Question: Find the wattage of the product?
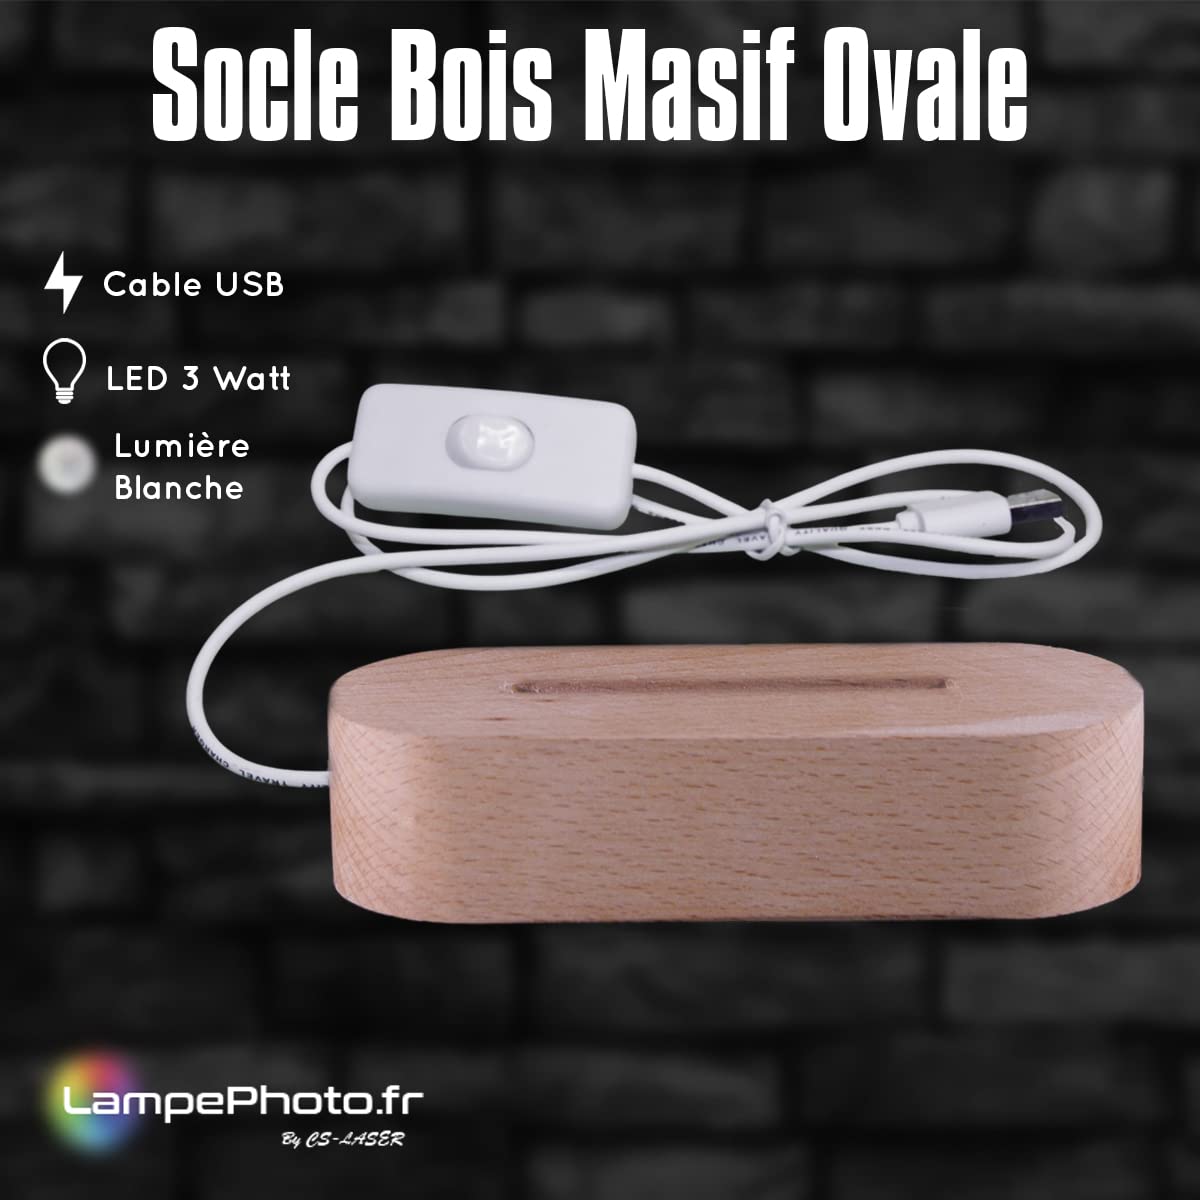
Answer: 3.0 watt